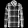
Label: Shirt